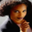
Label: woman